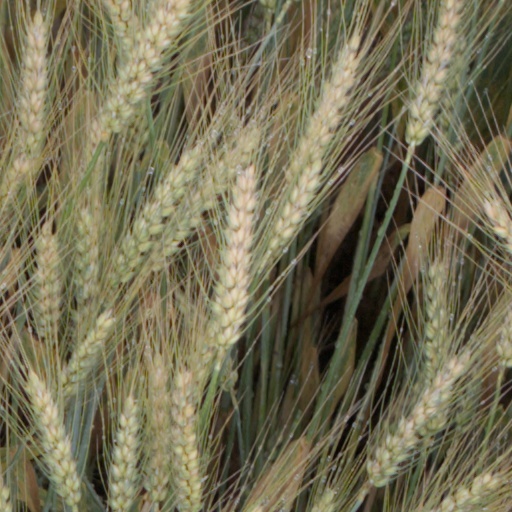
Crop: wheat